Oberon-class submarine

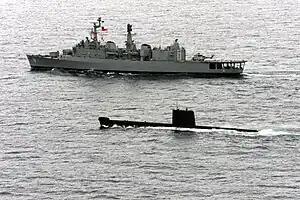
operating with the destroyer during exercise Teamwork South 1999

The Chilean government required two "Oberon"-class submarines to be built by Scott's Shipbuilders Engineering Co., Ltd. The first was built in 1971 and launched on 22 December 1972 and given the name "O'Brien", arriving at Punta Arenas on 10 August 1976. The second submarine, built in 1972, launched on 26 September 1973, was given the name "Hyatt". The submarine arrived at Punta Arenas on 10 February 1977. These two submarines were able to achieve a speed of 12 knots surfaced and 17 knots submerged. With a length of 90 meters and a displacement of 2,030 tons surfaced and 2,410 tons submerged, the submarines had a 6,000 bhp engine to power them. The submarines were fitted with eight 21-inch torpedo tubes. Both submarines remained in service until 31 December 2001 where they were replaced by Scorpène-class submarines.